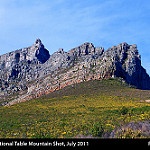
Label: mountain